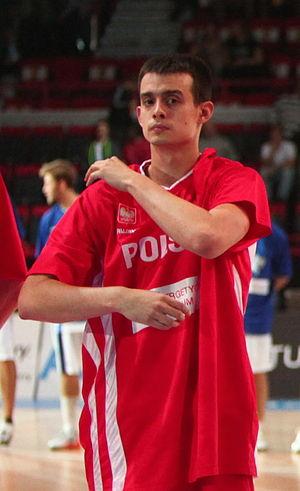
Piotr Pamuła, né le 19 janvier 1990, à Stalowa Wola, en Pologne, est un joueur polonais de basket-ball. Il évolue au poste d'arrière.